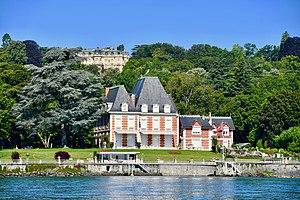
La maison de maître «
Le château de Pregny, est un château situé dans la commune de Pregny-Chambésy, dans le canton de Genève, en Suisse. Il est habité par la famille Rothschild.